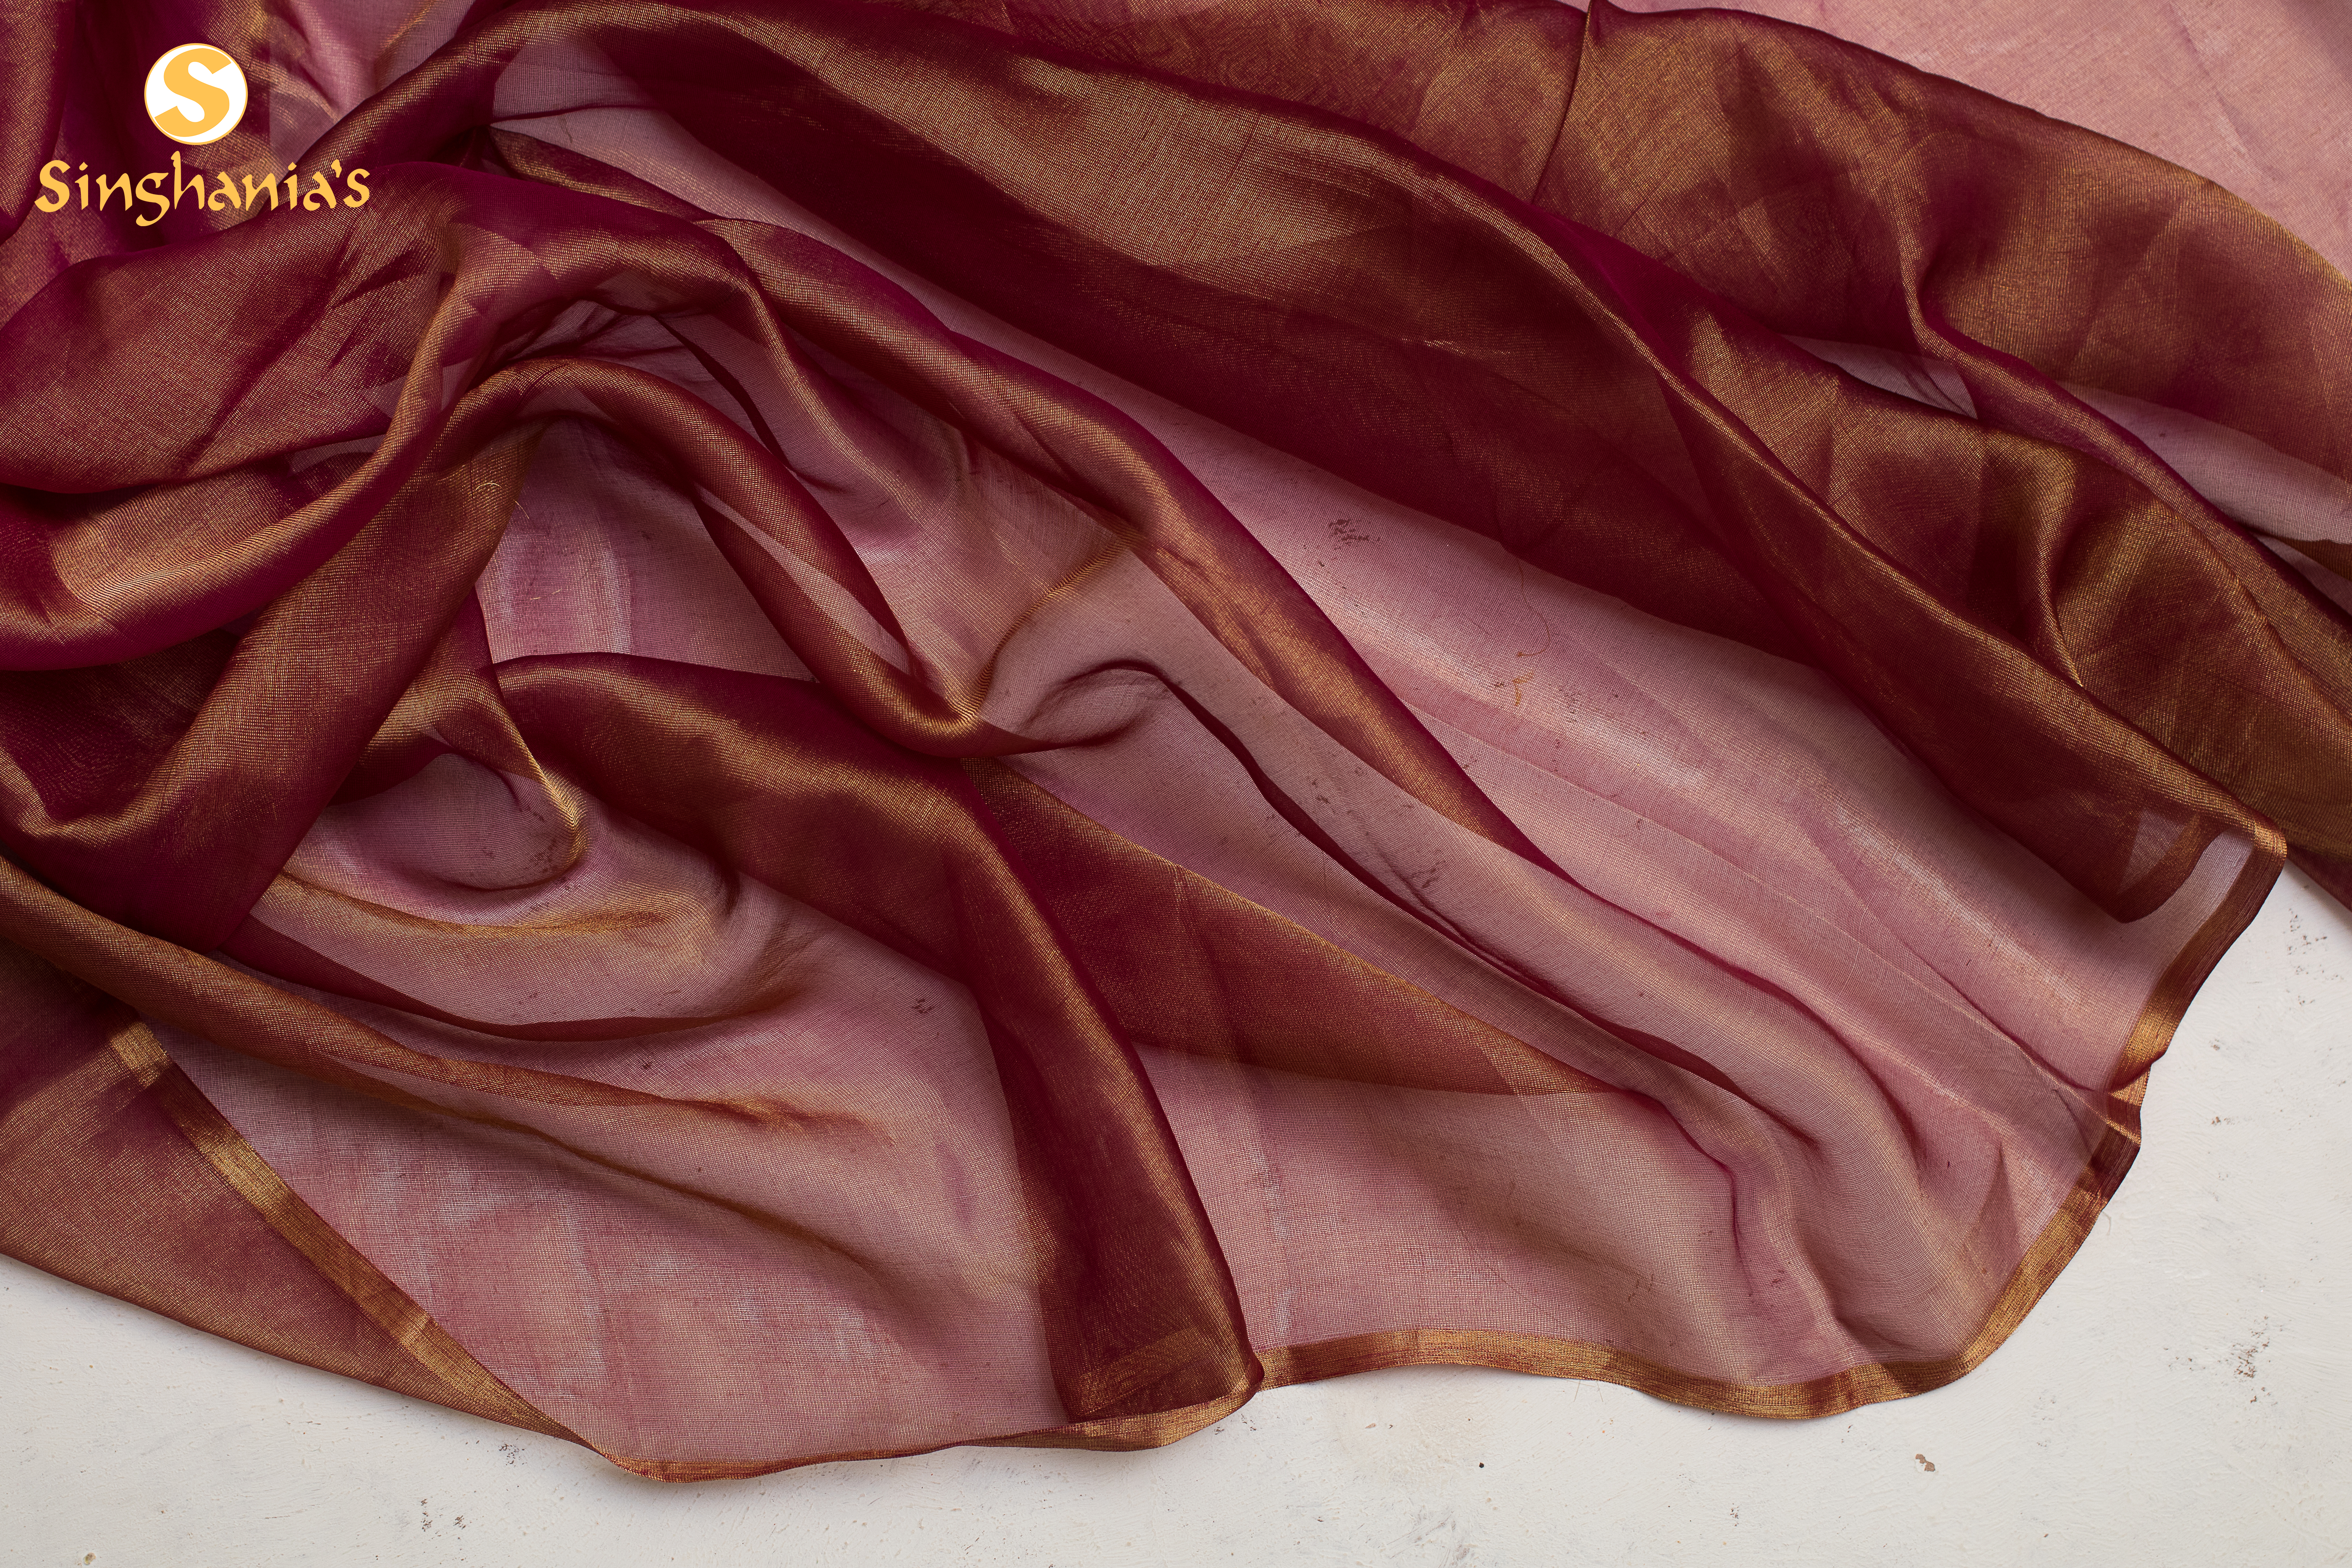
womens, wear, silk, velvet, textile, pink, satin, peach